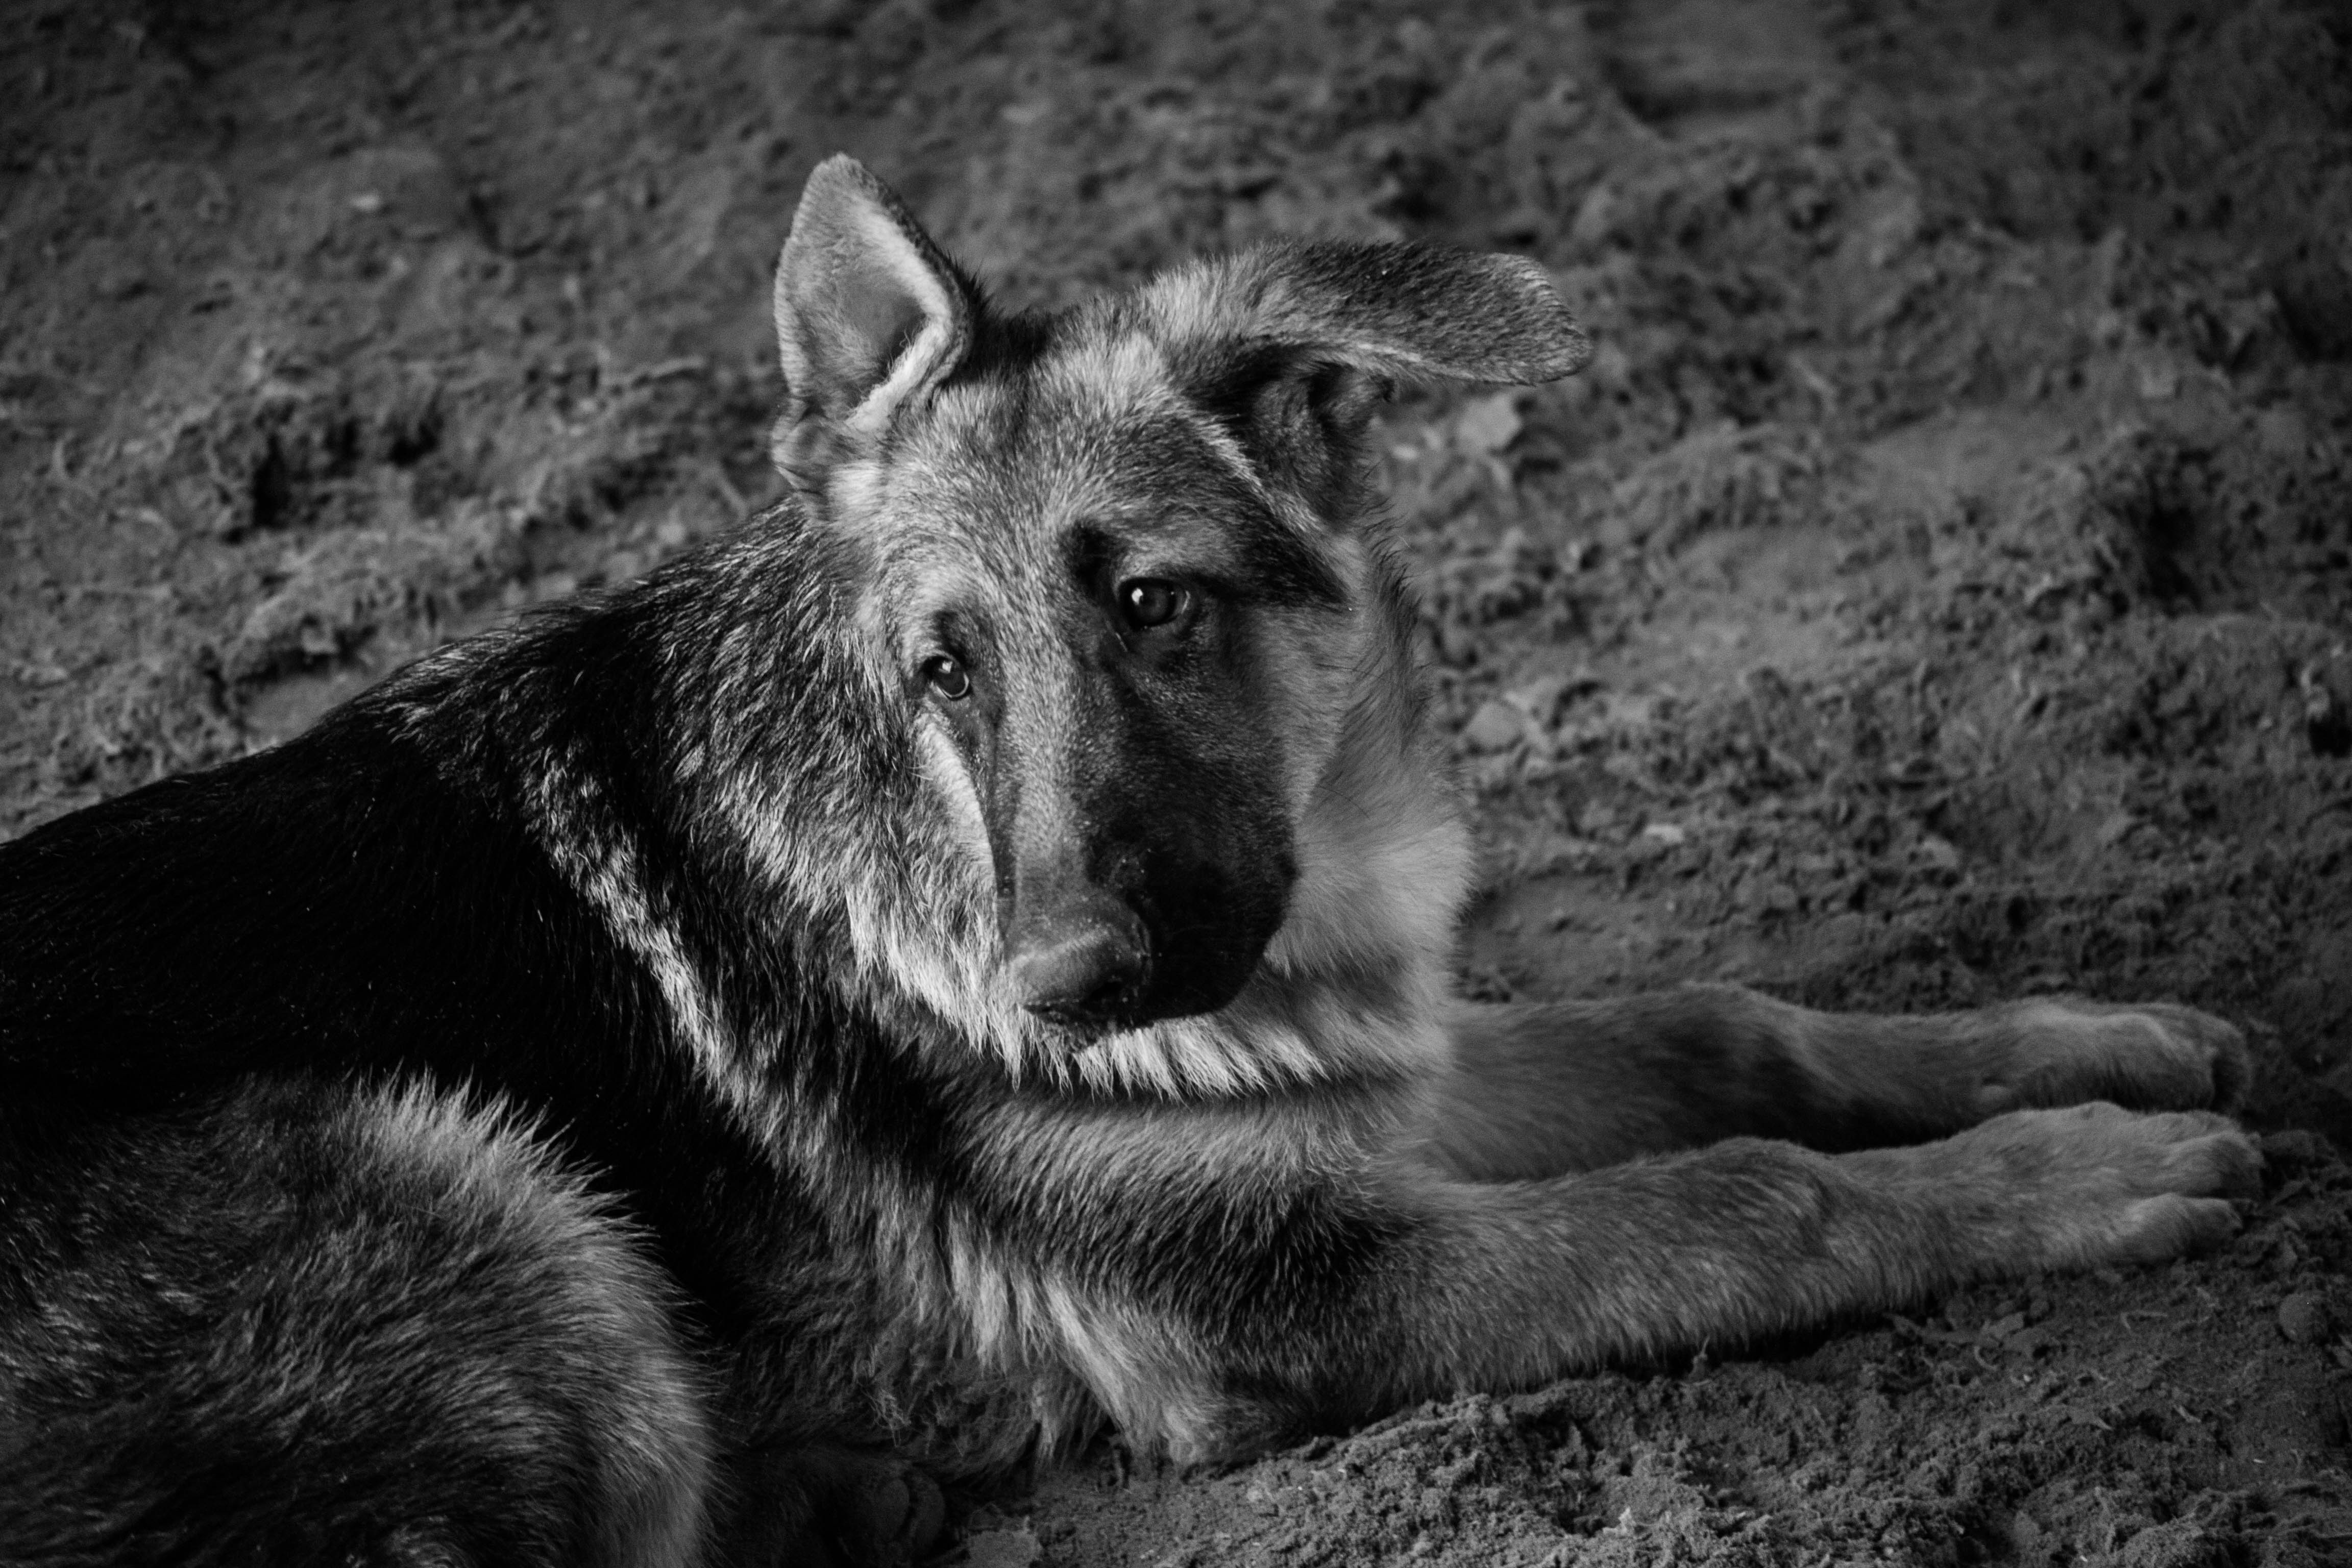
black and white, dog, animal, wildlife, mammal, wolf, monochrome, fauna, friend, german shepherd, vertebrate, pastor, monochrome photography, dog like mammal, wolfdog